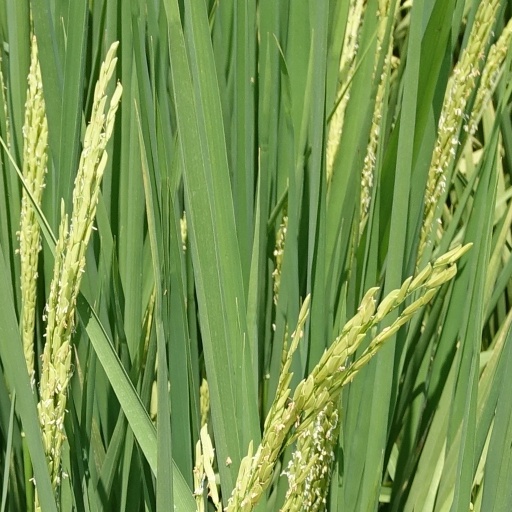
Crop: rice